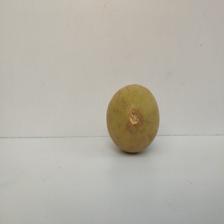
Size: Large